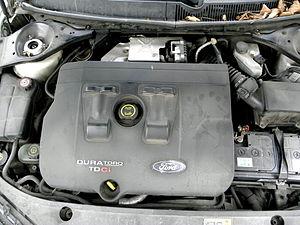
La Ford Mondeo est une automobile familiale produite par la filiale Ford Europe du constructeur automobile américain Ford lancée en 1993 et succédant à la Sierra. La première génération a remporté le trophée européen de la voiture de l'année en 1994. La quatrième génération a été présentée en 2013.